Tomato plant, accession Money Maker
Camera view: tilt-top (135 deg); turntable rotation: 330 degrees
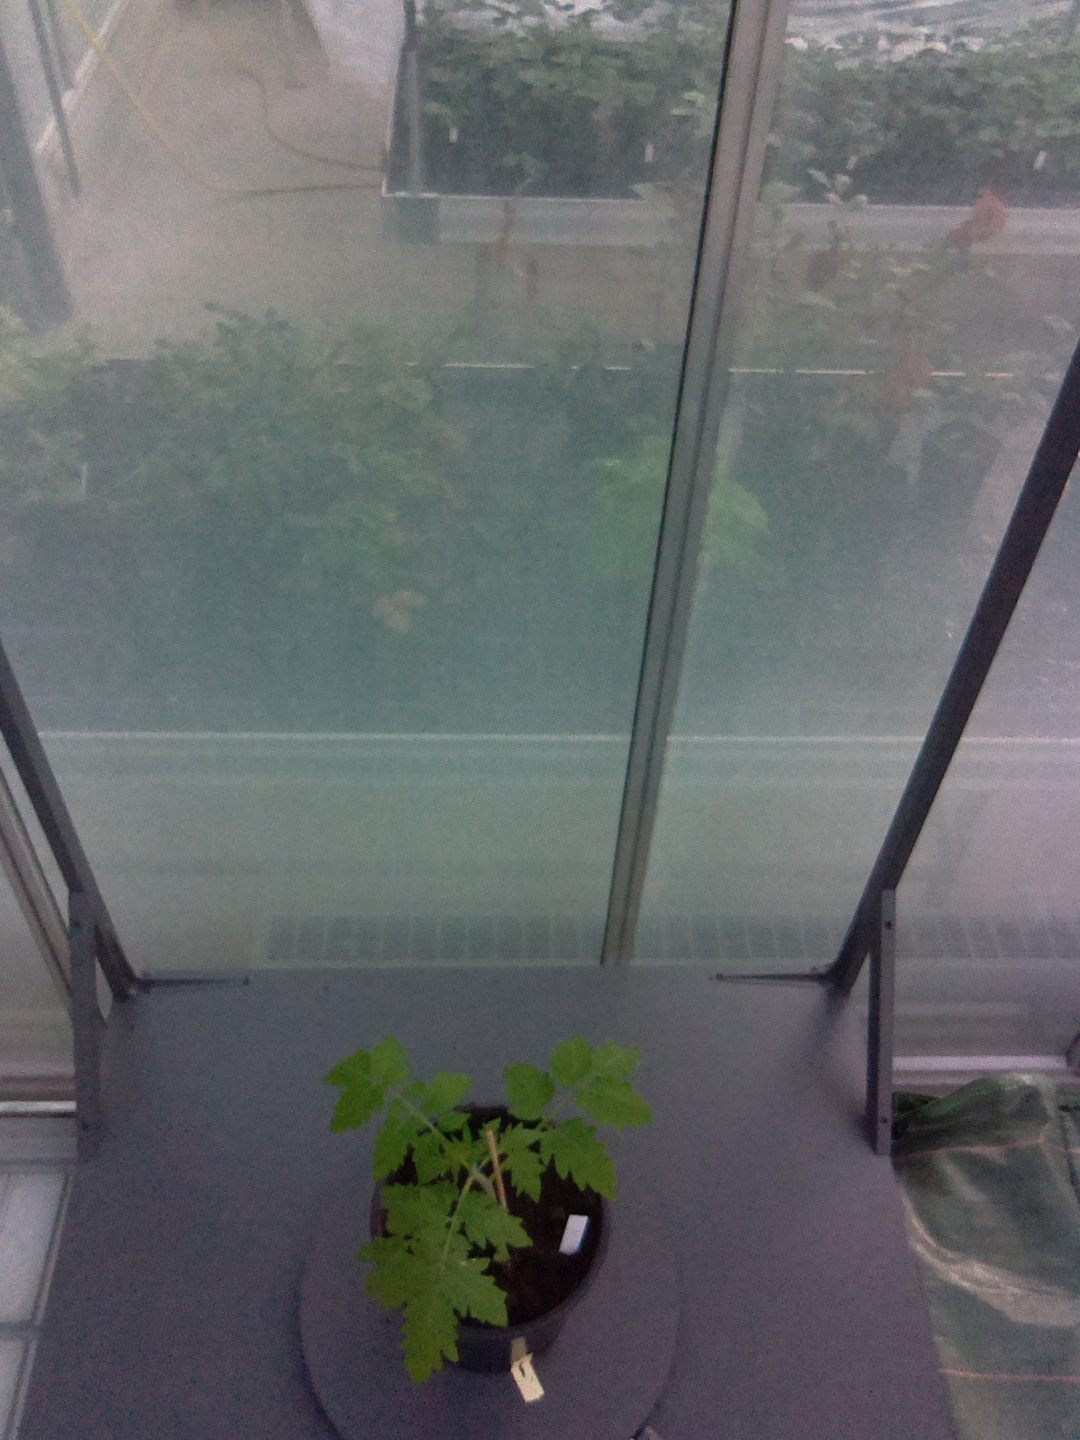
BBCH growth stage 13: 6 of true leaves visible